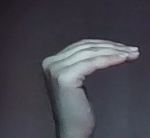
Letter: haa